Sambourne House

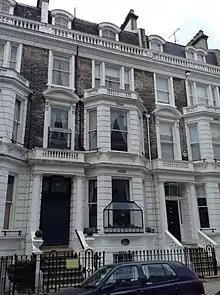
18 Stafford Terrace

Sambourne House, previously known as 18 Stafford Terrace and Linley Sambourne House, was the home of the "Punch" illustrator Edward Linley Sambourne (1844–1910) in Kensington, London. The house, now Grade II* listed, is currently open to the public as a museum.